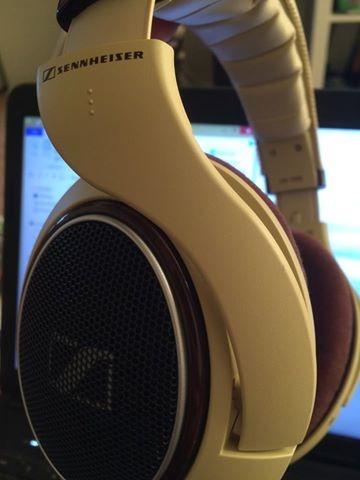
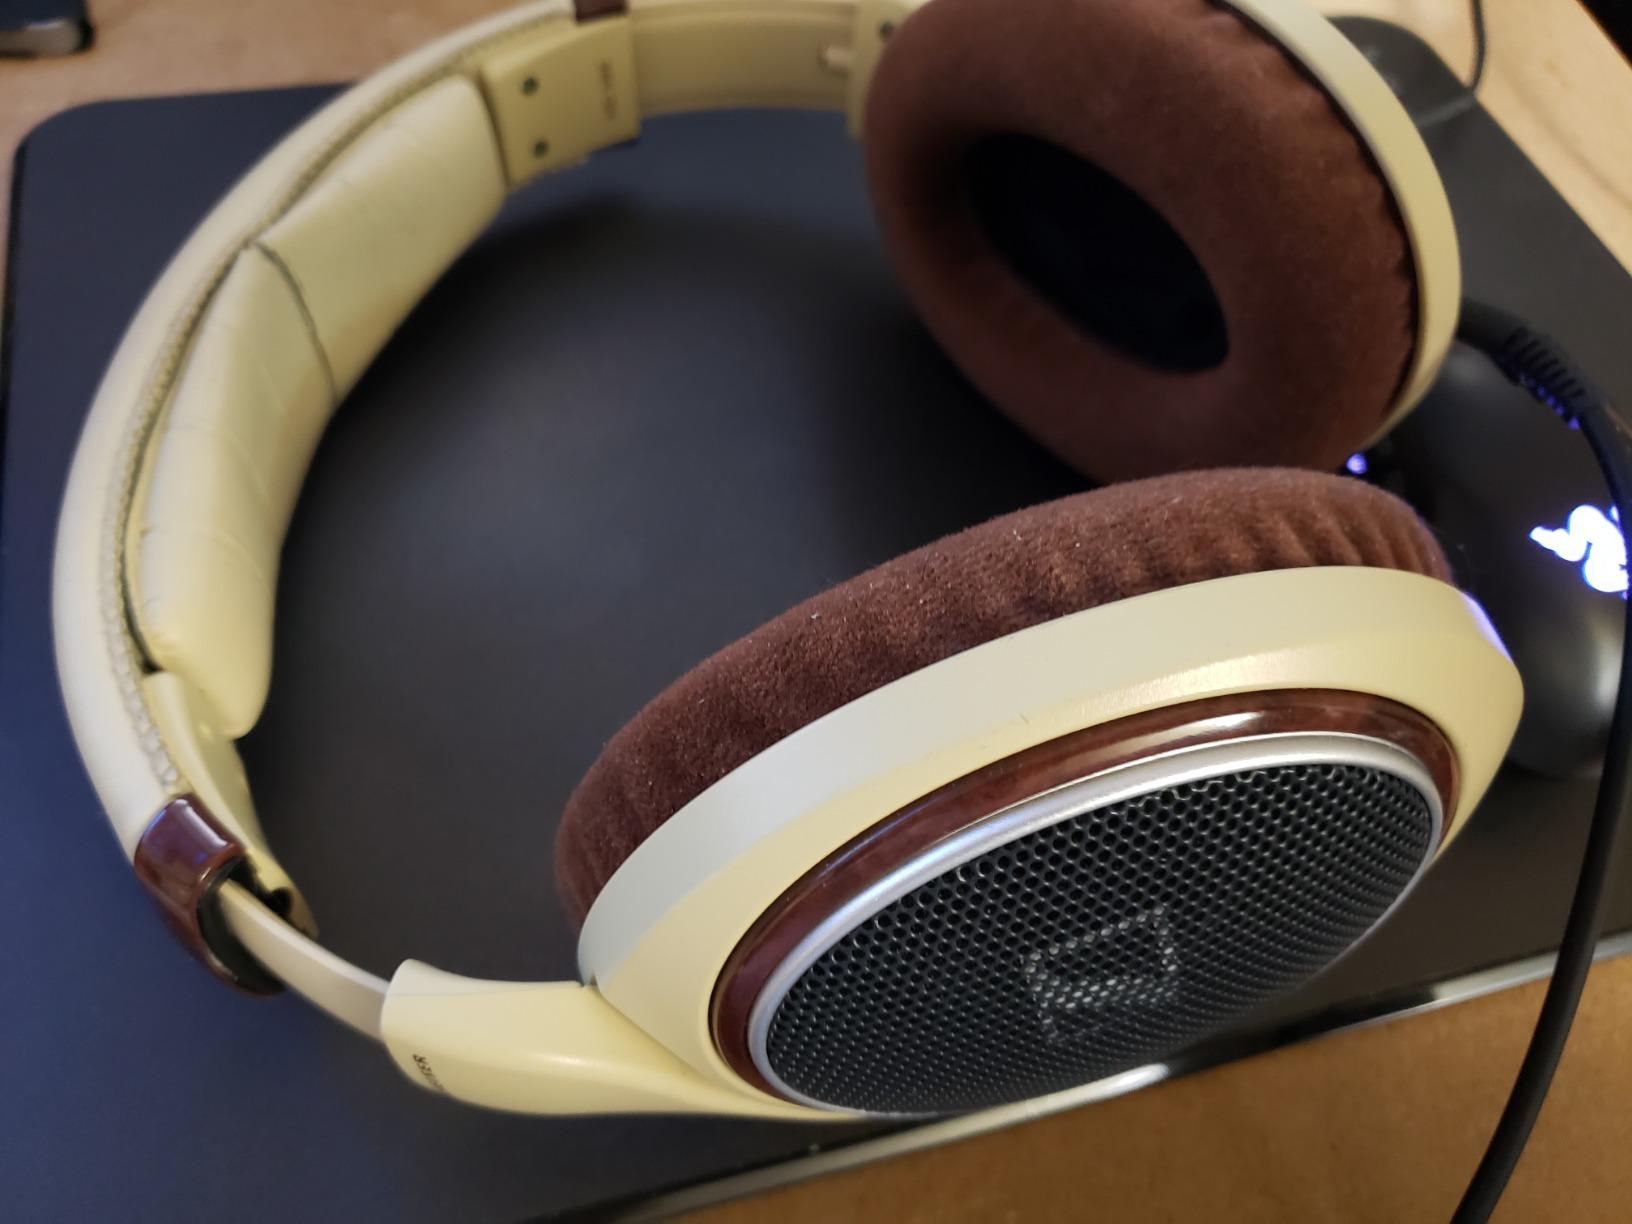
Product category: headphones
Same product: yes